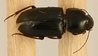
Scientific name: Discoderus parallelus
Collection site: Central Plains Experimental Range NEON (CPER), plot CPER_003